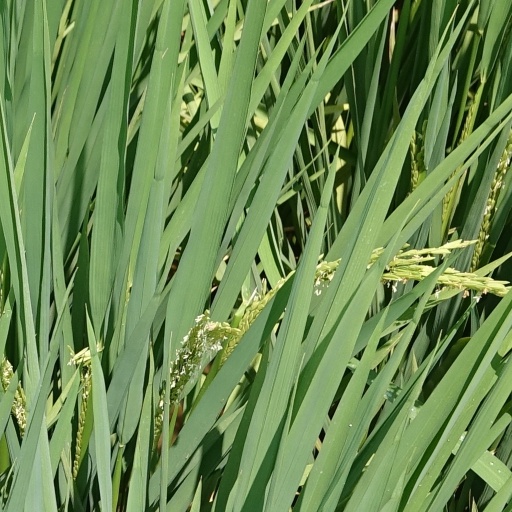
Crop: rice